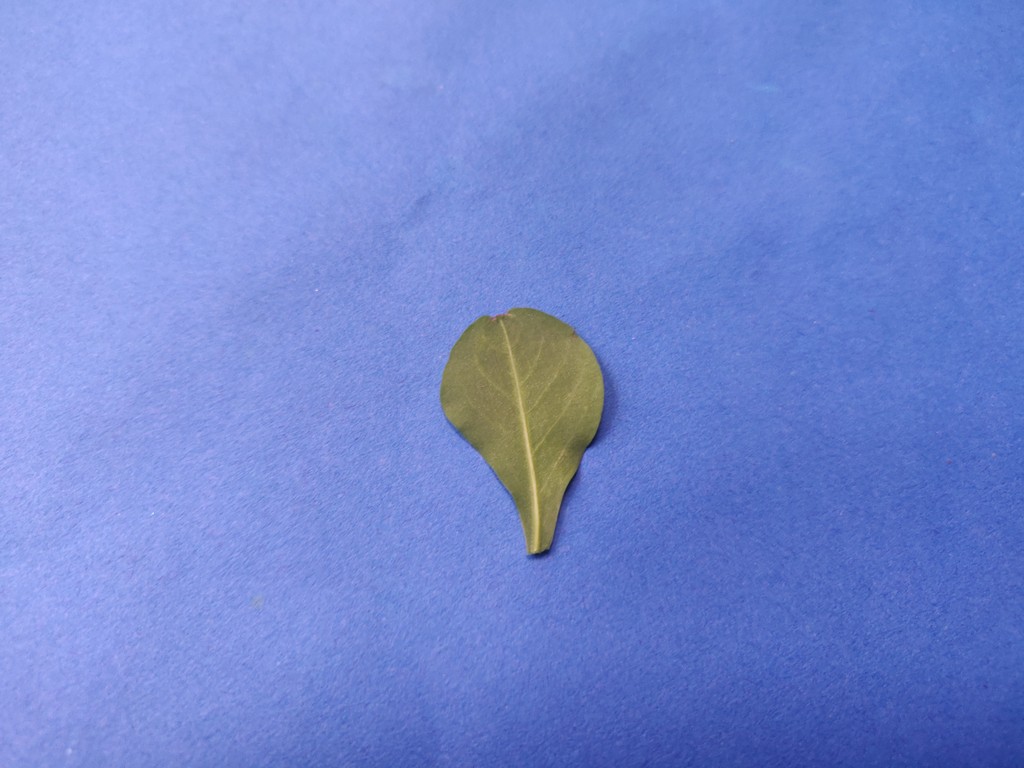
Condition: Healthy
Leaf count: single
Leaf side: back